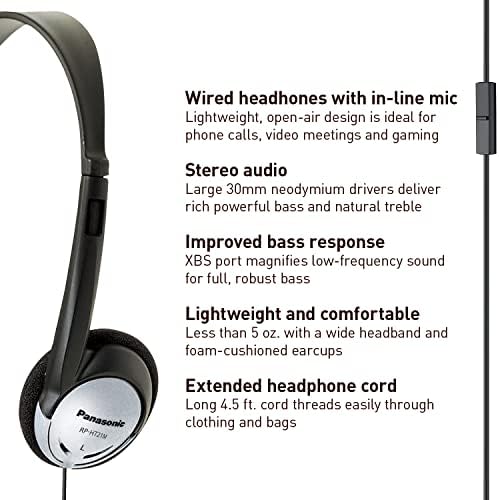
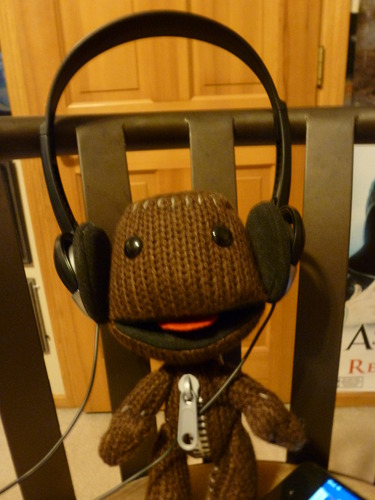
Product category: headphones
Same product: yes